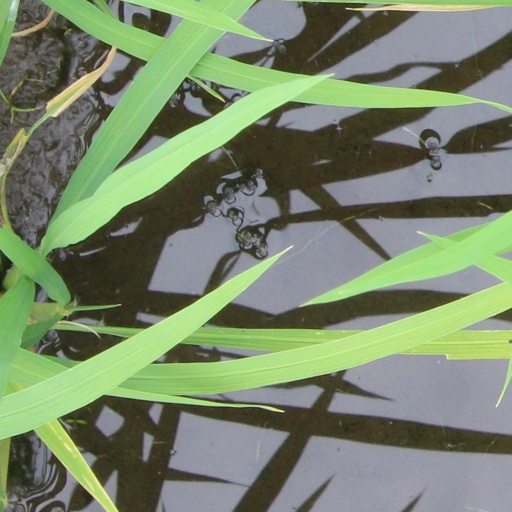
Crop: rice